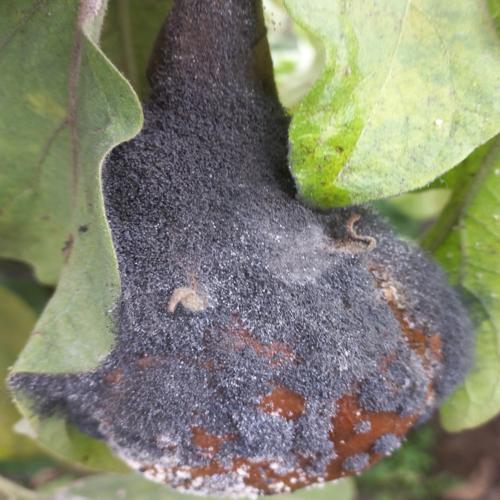
Label: Wet Rot